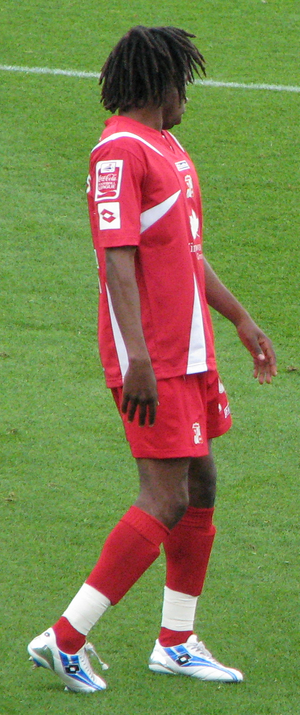
Miguel Comminges est un footballeur français né le 16 mars 1982 aux Abymes. 1,78 m pour 72 kg. Ce défenseur formé à Amiens évolue avec le Stevenage FC en League One.